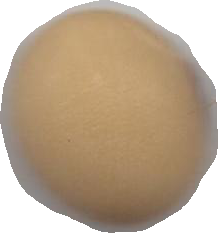
Variety: Anjasmoro